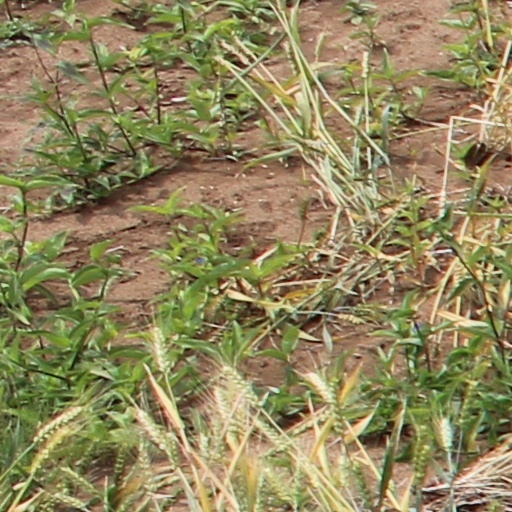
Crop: wheat